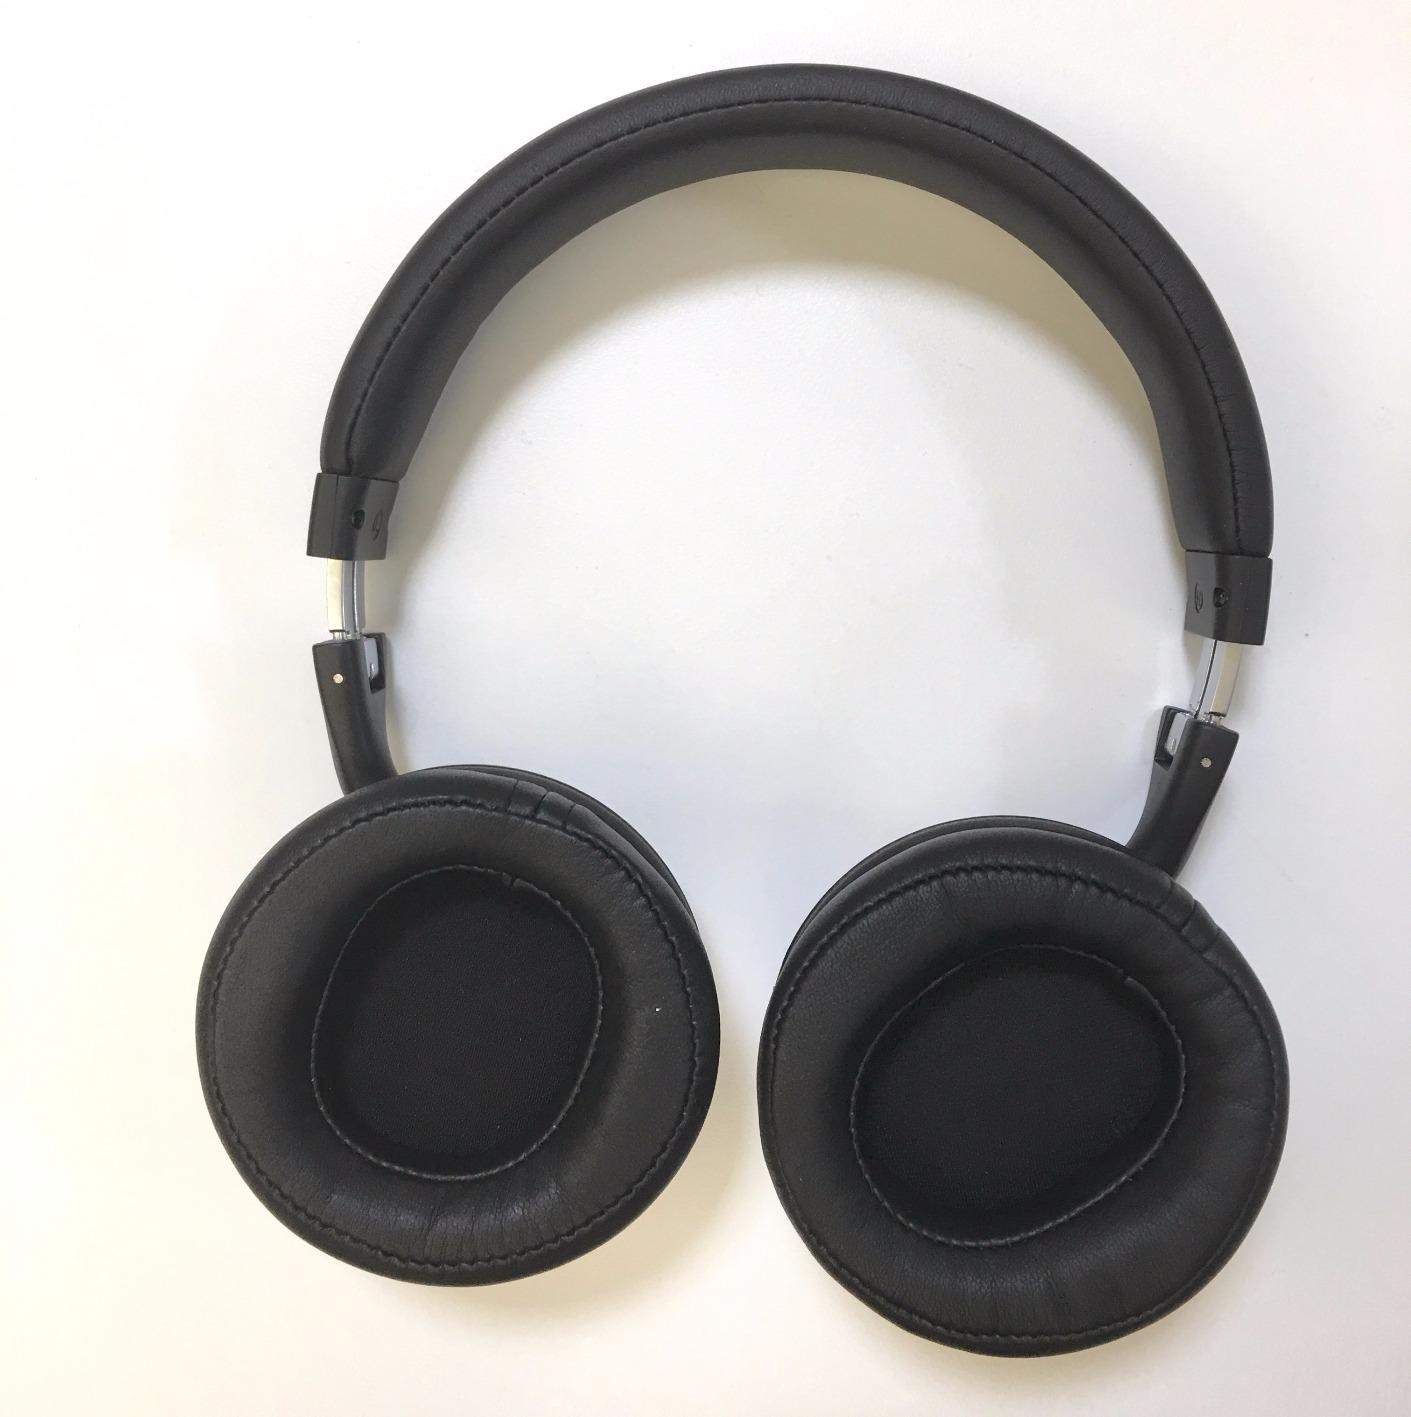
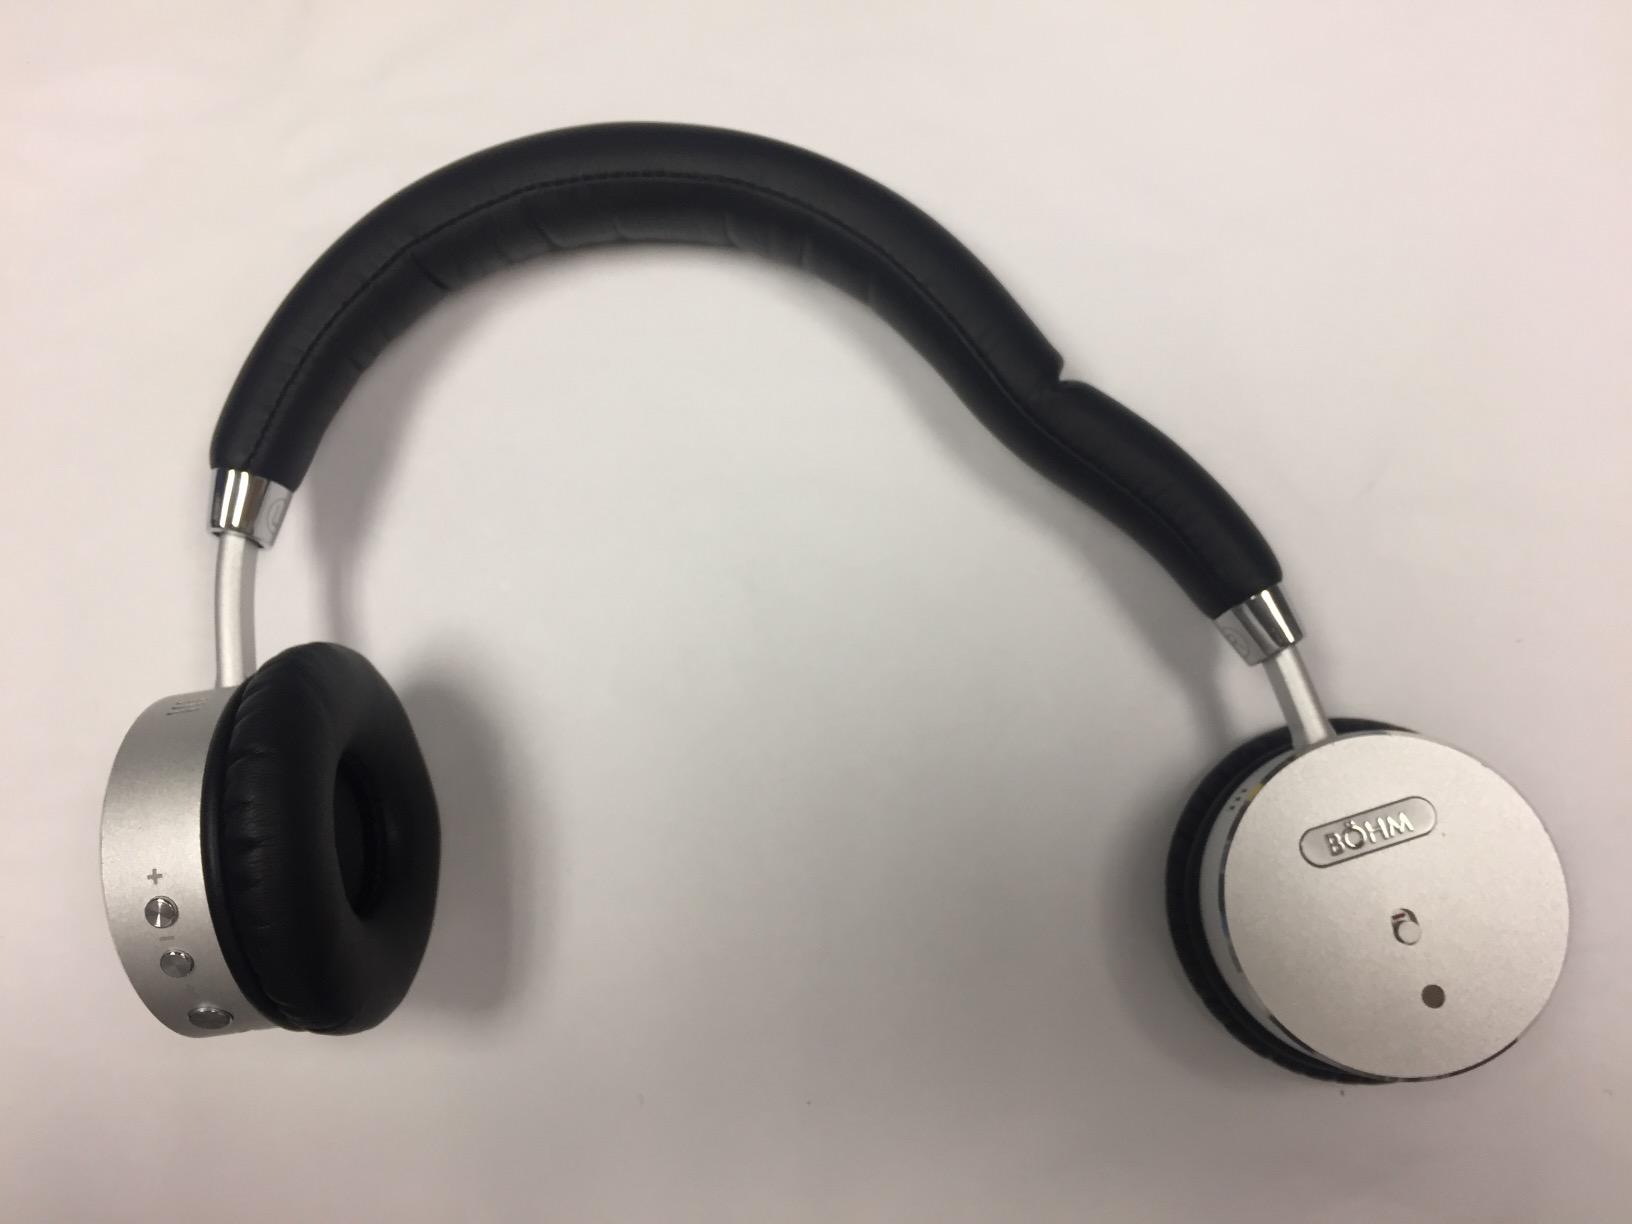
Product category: headphones
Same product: no